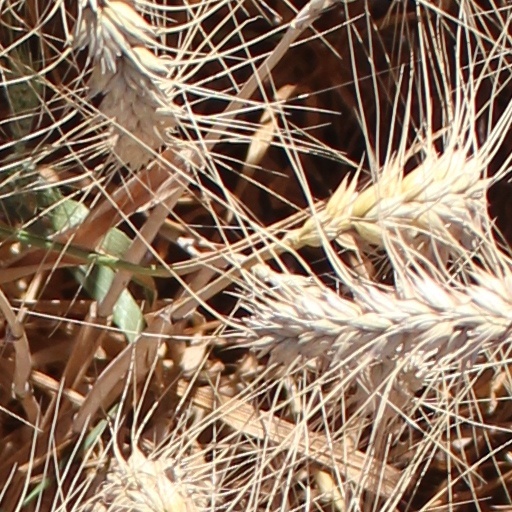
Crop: wheat